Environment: lab
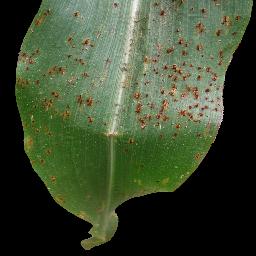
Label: common_rust